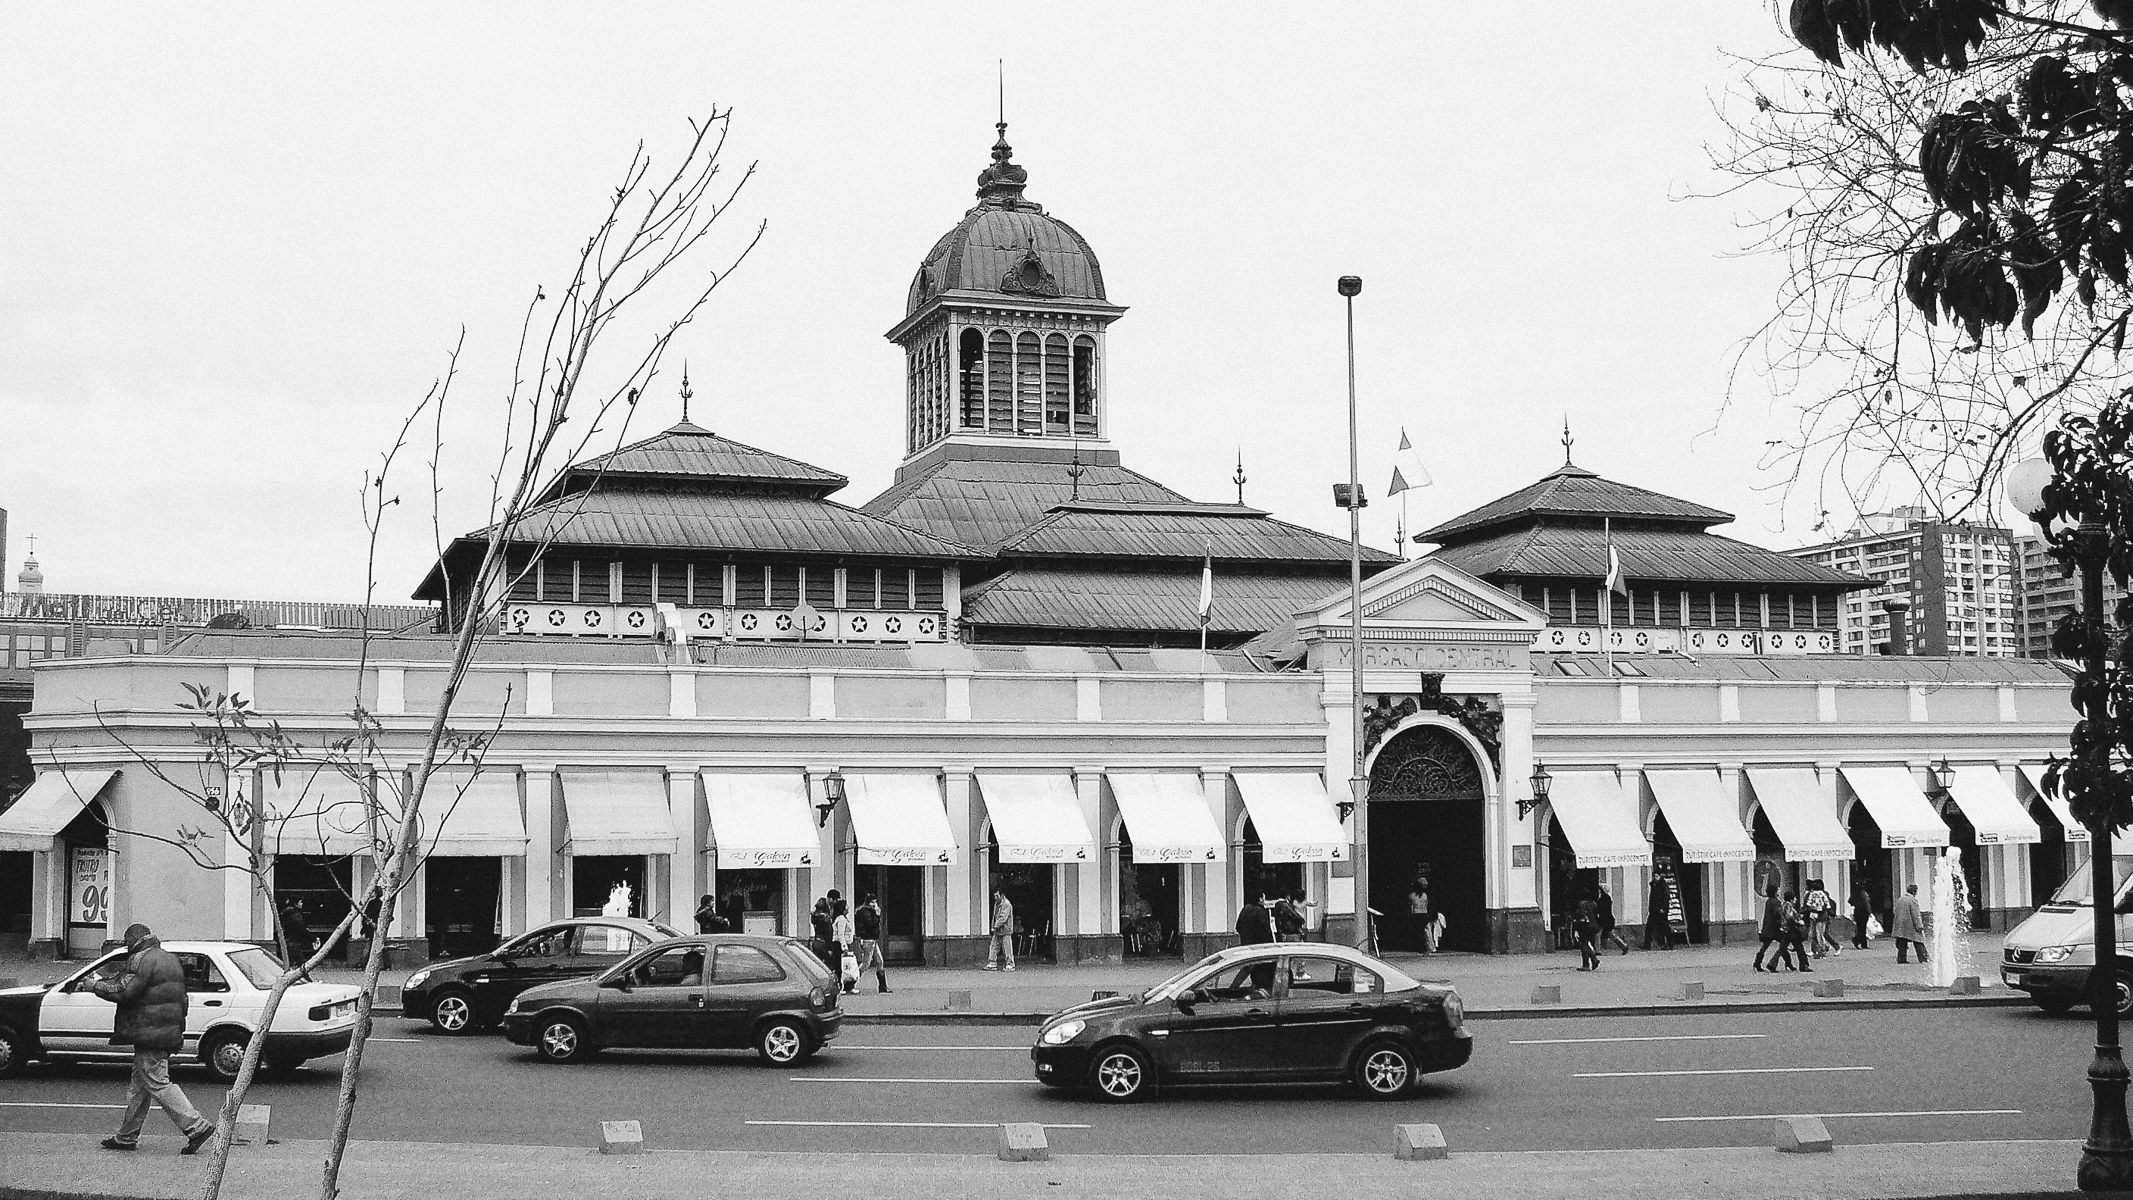
black and white, architecture, street, town, building, city, cityscape, downtown, plaza, landmark, monochrome, history, town square, metropolis, mercadocentral, santiagochile, monochrome photography, human settlement